Tulare Lake

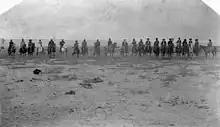
Cowboys on the north side of the Tulare Lake, 1884

Presumably the last autonomous Indigenous people lived at the Tulare Lake archipelago in the 1870s. Yoimut detailed white settlers introducing cattle to the island and subsequently forcing the indigenous people out: